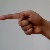
The image shows a hand gesture representing the letter 'G' in Indian Sign Language.